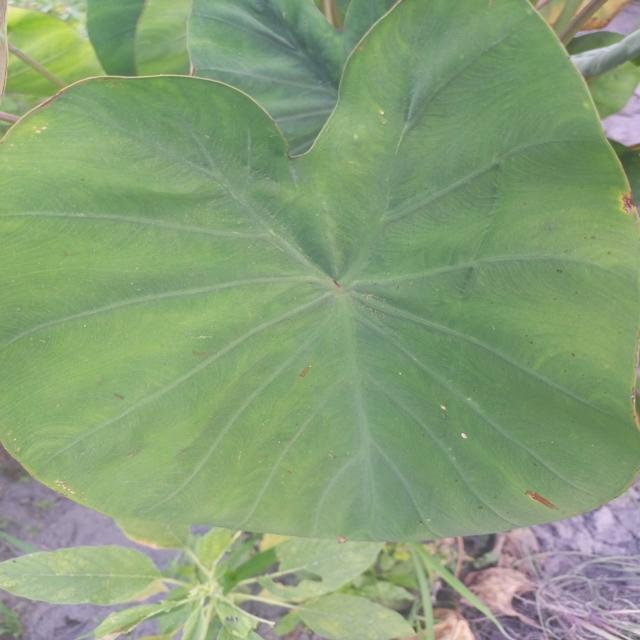
Label: Early_Blight